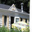
Label: house